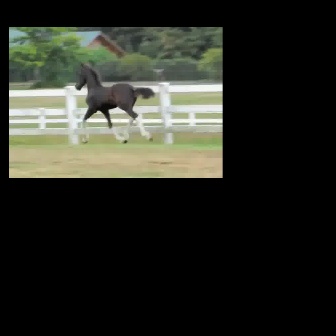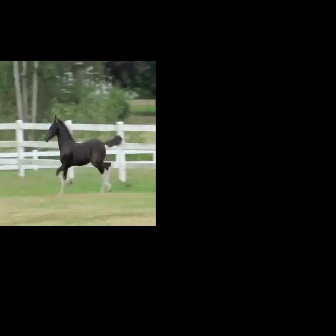
  Please identify the target specified by the bounding box [73,62,155,144] in the first image and locate it in the second image. Return the coordinates in [x_min,y_min,x_max,y_max] format.
Answer: [43,114,123,194]